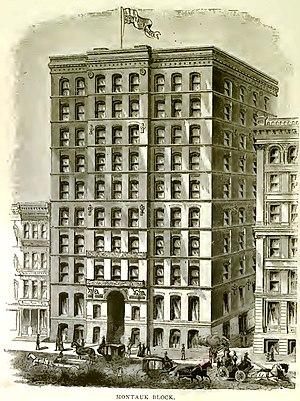
Cet article concerne une liste des plus hautes constructions de Chicago, dans l'État de l'Illinois aux États-Unis. Située au cœur de la région du Midwest, dans le centre-nord des États-Unis, Chicago est la seconde ville du continent américain après New York pour le nombre de ses gratte-ciel. Par ailleurs, elle possède plusieurs des plus hauts gratte-ciel du continent.